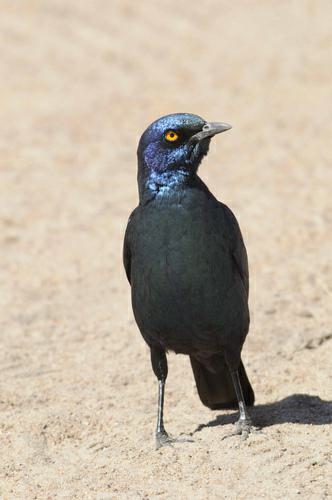
A photo of a cape glossy starling